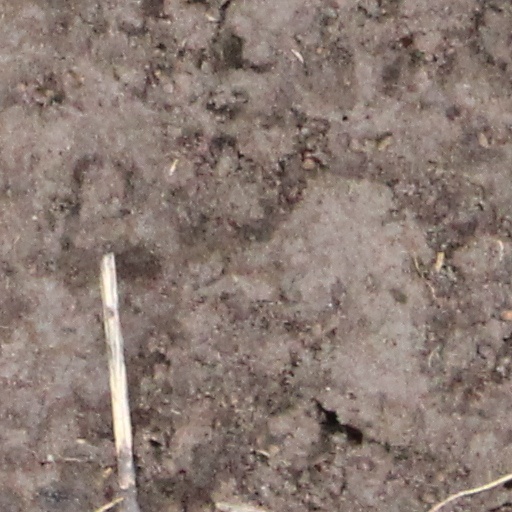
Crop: wheat